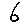
Label: 6